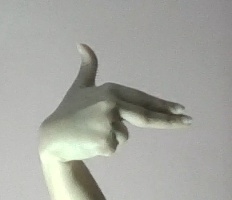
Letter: ghain